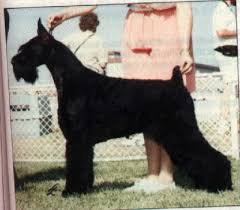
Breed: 232-n000089-giant_schnauzer